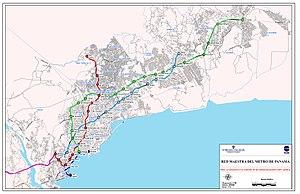
Le métro de Panama est l'un des transports en commun de la capitale panaméenne et de son agglomération. C'est le premier métro d'Amérique Centrale.